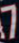
Number: 7